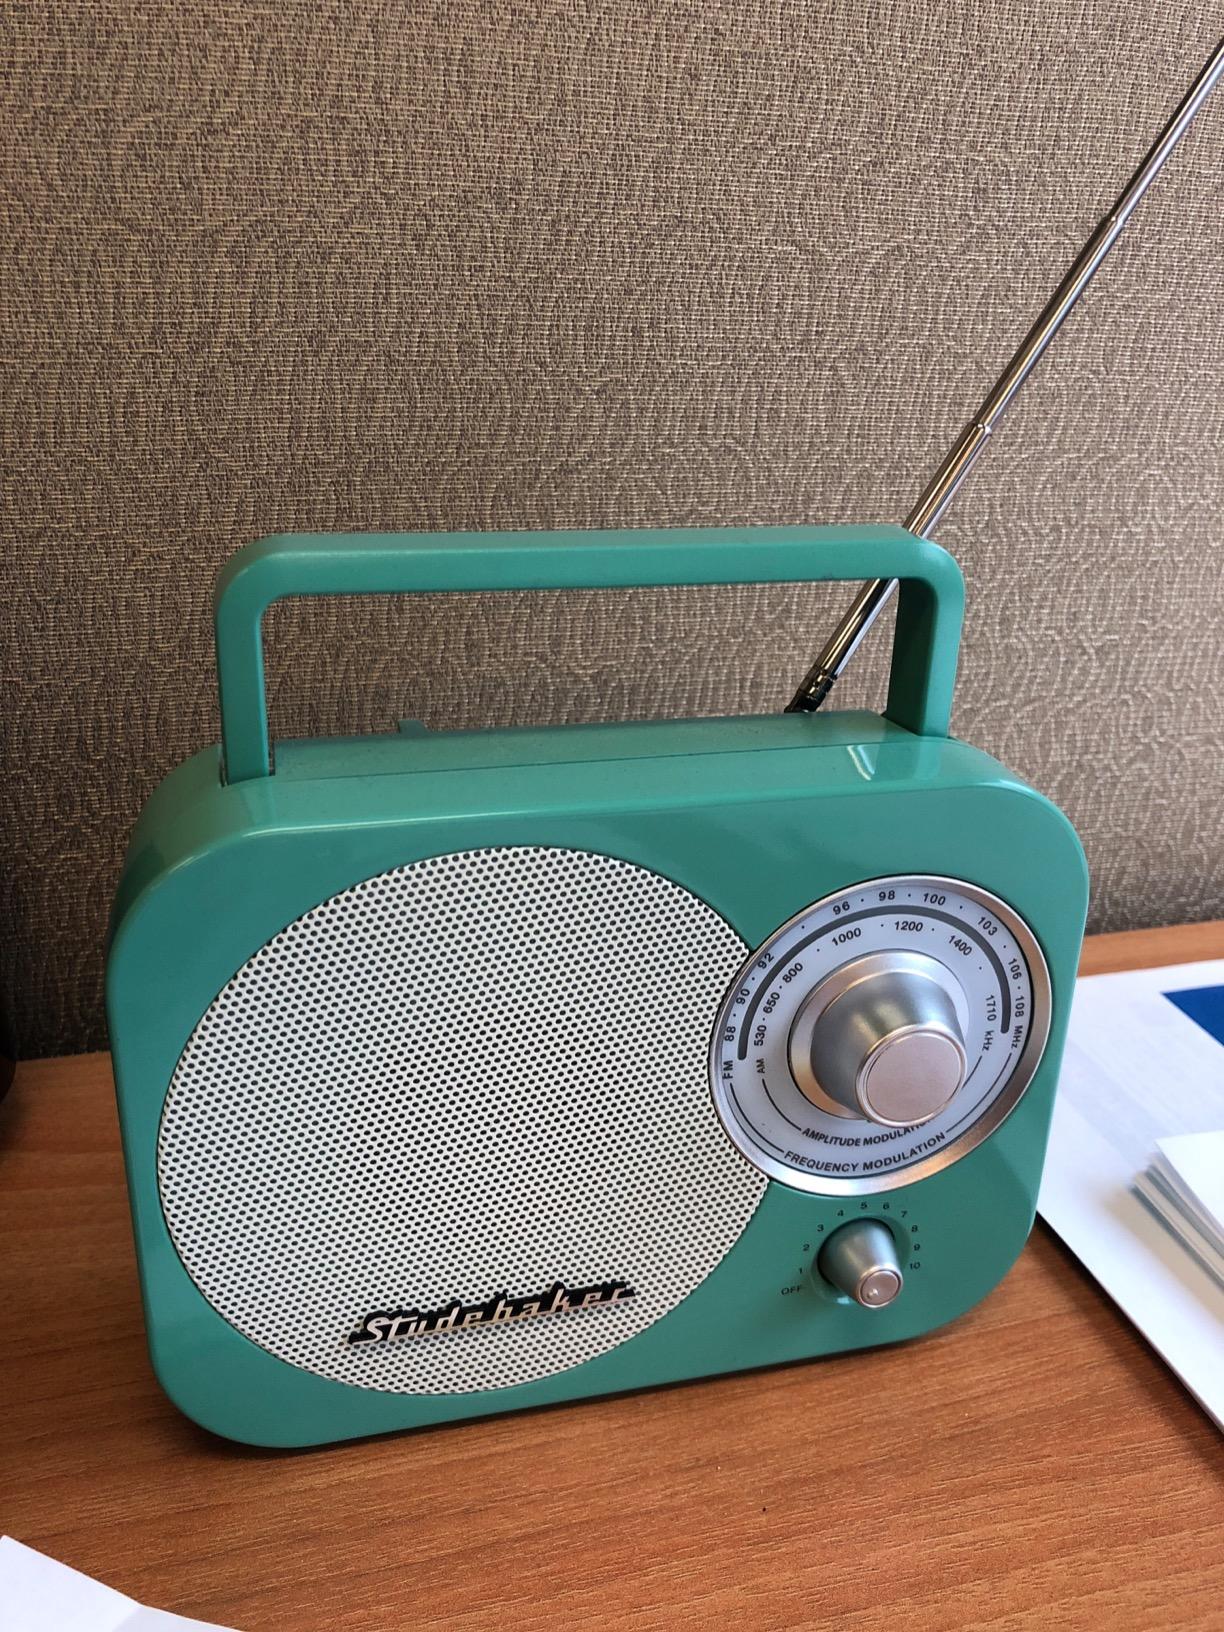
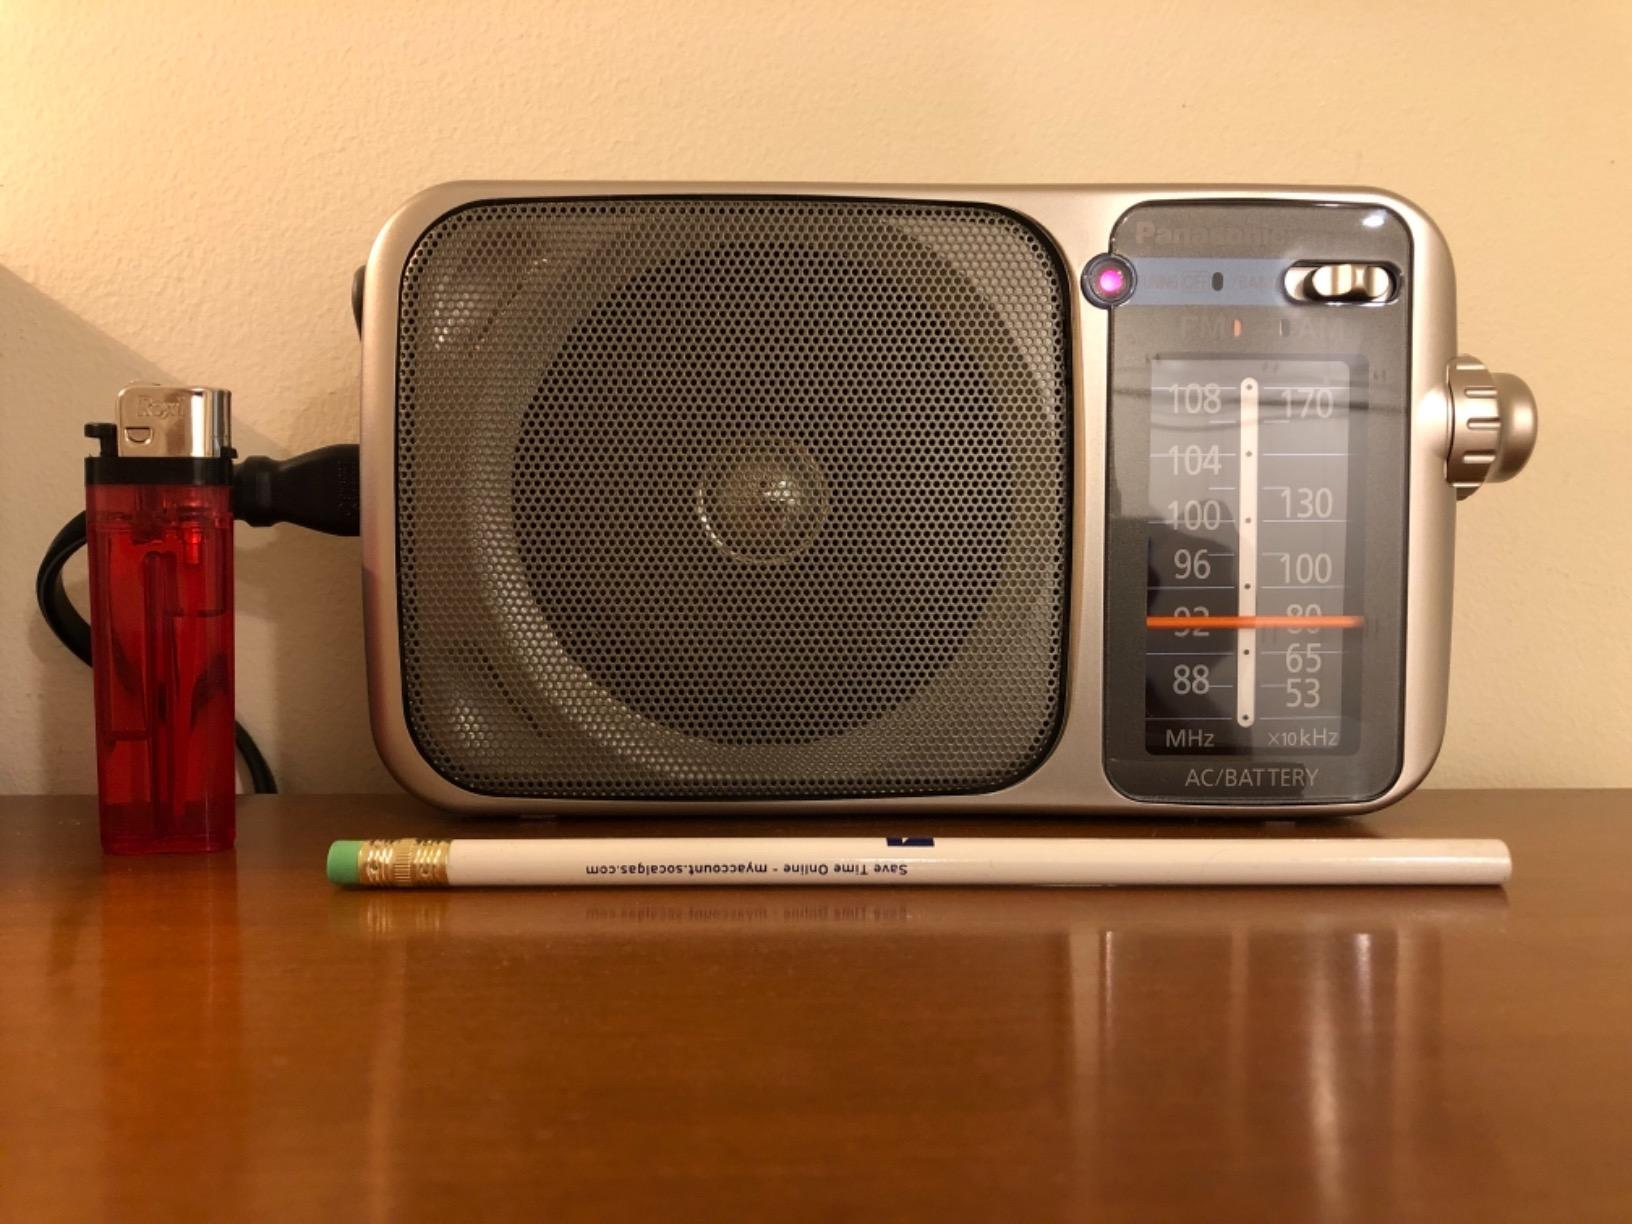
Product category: radio
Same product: no